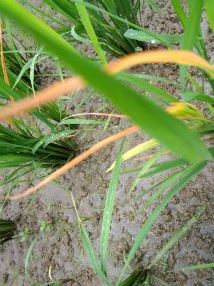
Disease: Tungro